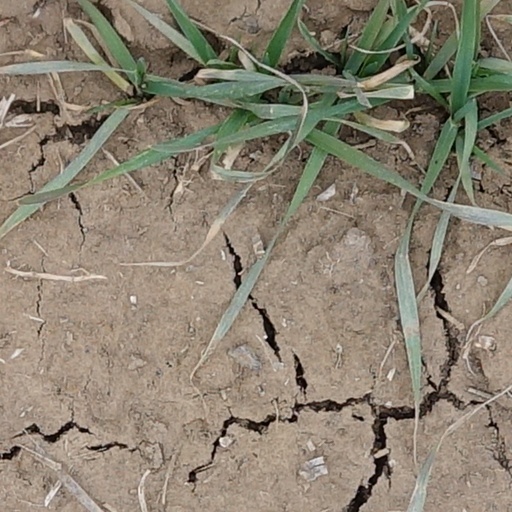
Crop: wheat